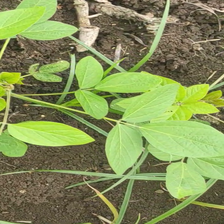
Weed species: Lavhala_(Cyperus_Rotundus)